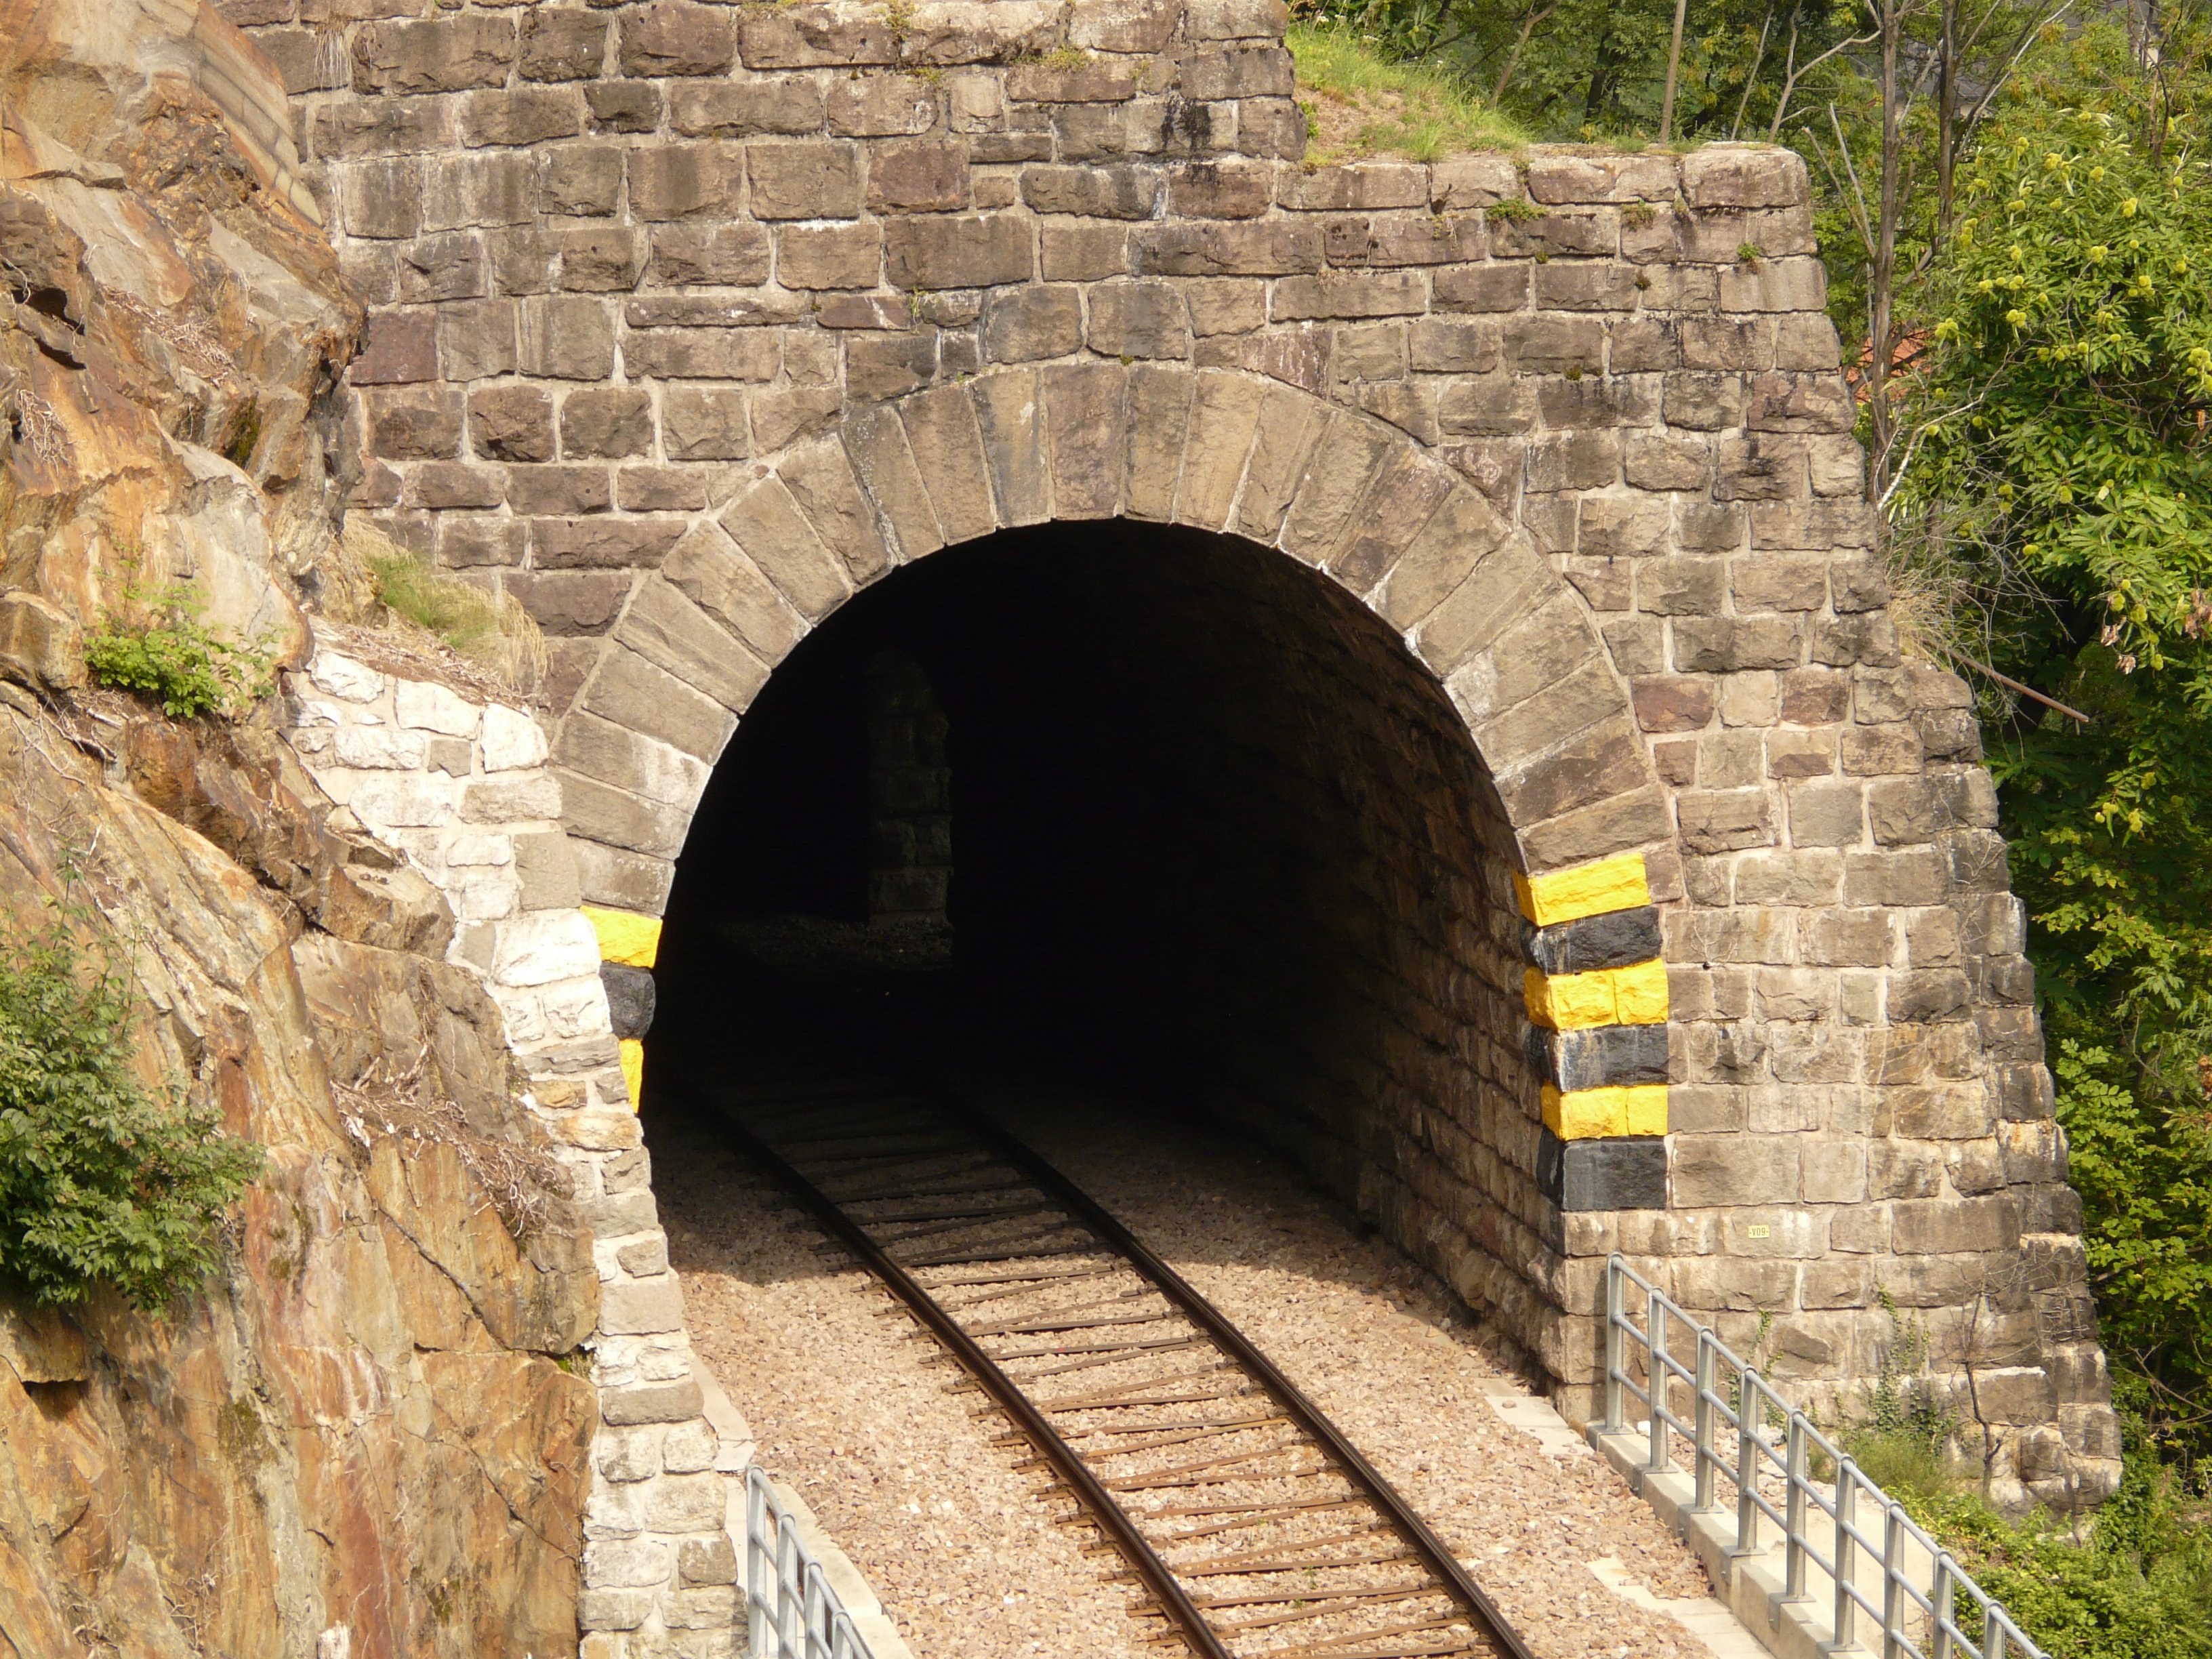
track, railway, bridge, rail, wall, train, tunnel, transport, arch, fortification, waterway, infrastructure, seemed, gleise, aqueduct, devil's bridge, ancient history, eisenbahtunnel